Central Asian art

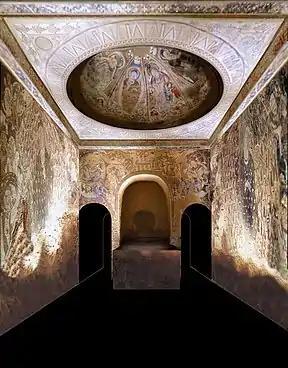

A variety of artefacts of Hellenistic style, often with Persian influence, were also excavated at Ai-Khanoum, such as a round medallion plate describing the goddess Cybele on a chariot, in front of a fire altar, and under a depiction of Helios, a fully preserved bronze statue of Herakles, various golden serpentine arm jewellery and earrings, a toilet tray representing a seated Aphrodite, a mold representing a bearded and diademed middle-aged man. Various artefacts of daily life are also clearly Hellenistic: sundials, ink wells, tableware. An almost life-sized dark green glass phallus with a small owl on the back side and other treasures are said to have been discovered at Ai-Khanoum, possibly along with a stone with an inscription, which was not recovered. The artefacts have now been returned to the Kabul Museum after several years in Switzerland by Paul Bucherer-Dietschi, Director of the Swiss Afghanistan Institute.